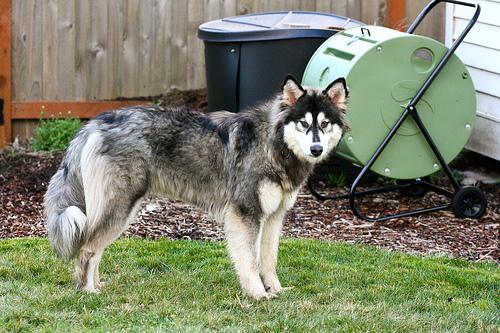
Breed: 1324-n000004-malamute